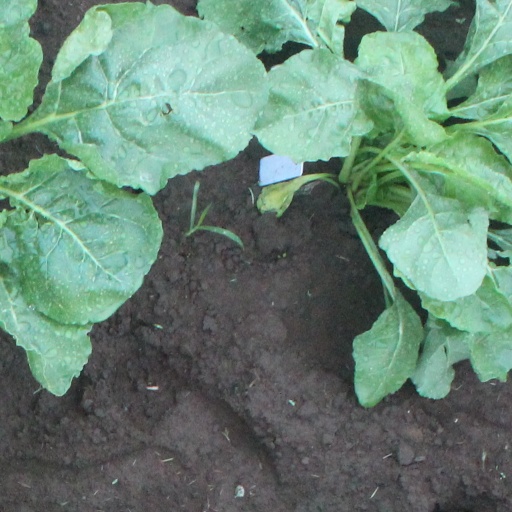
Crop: sugar beet